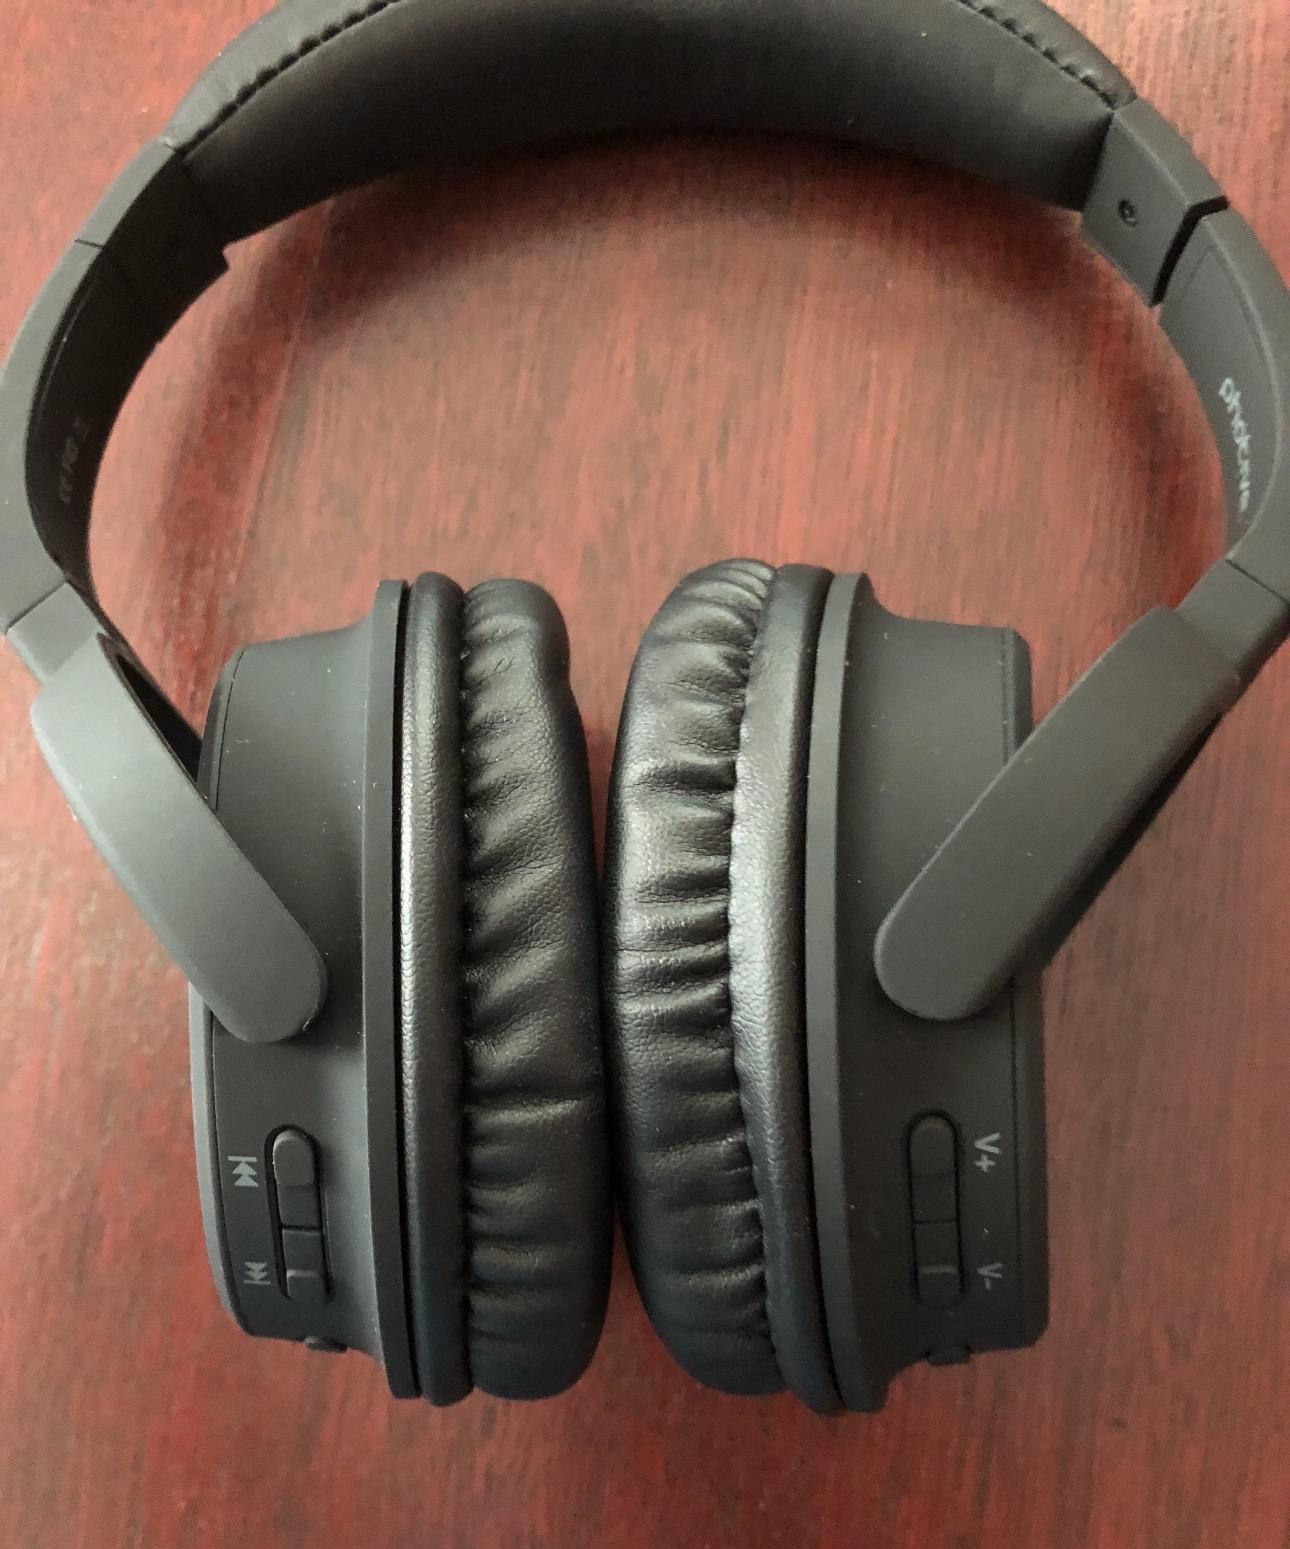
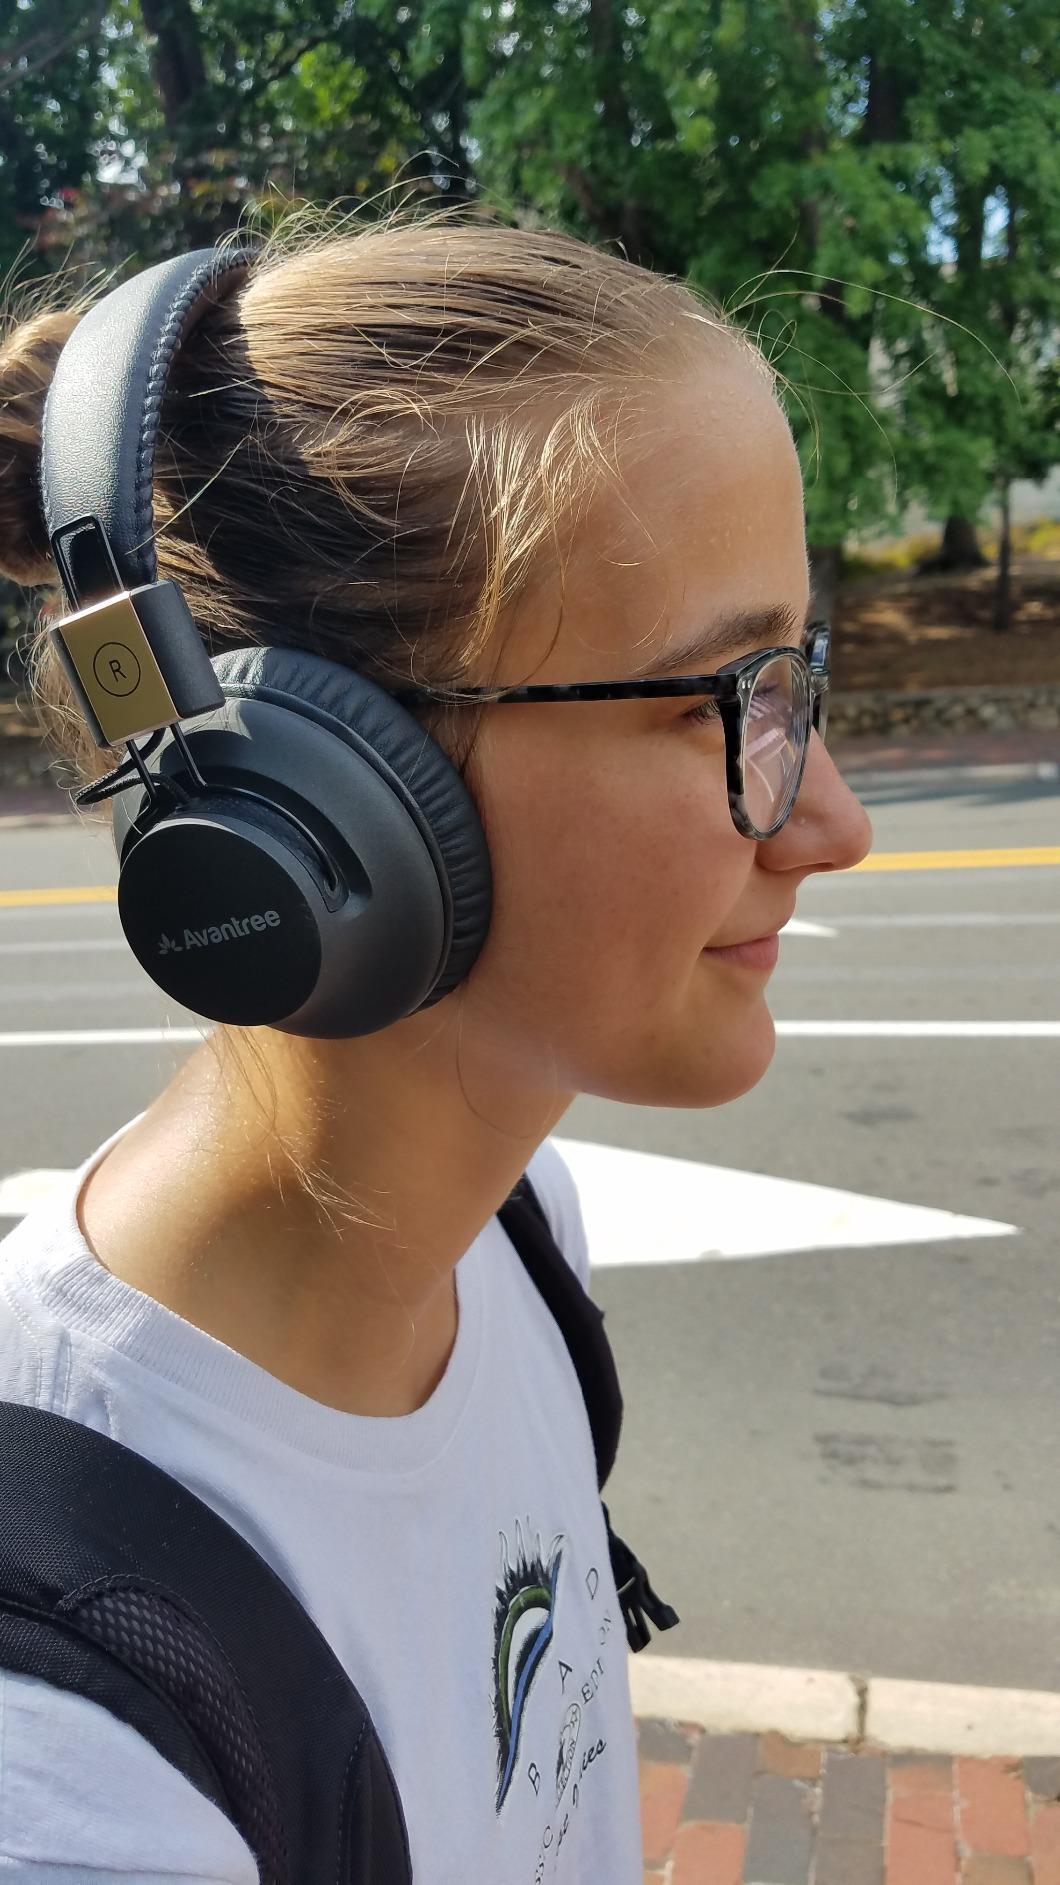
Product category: headphones
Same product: no